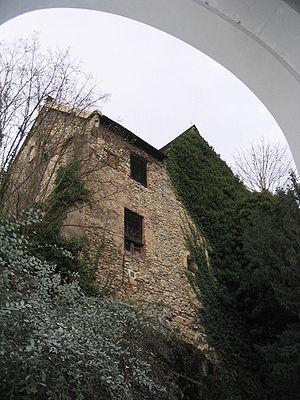
Vichy est une commune française, située dans le sud-est du département de l'Allier, en région Auvergne-Rhône-Alpes. Ses habitants sont appelés les Vichyssois.